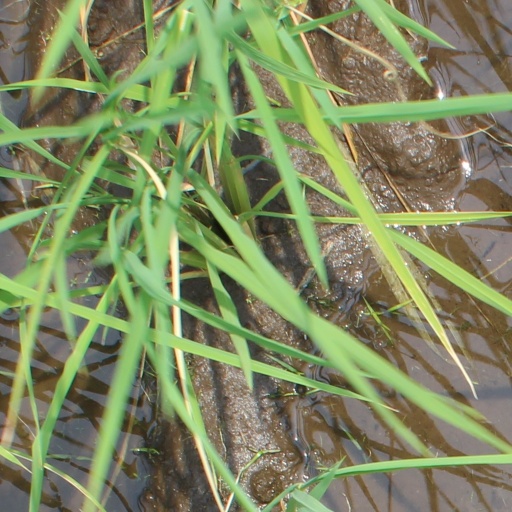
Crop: rice